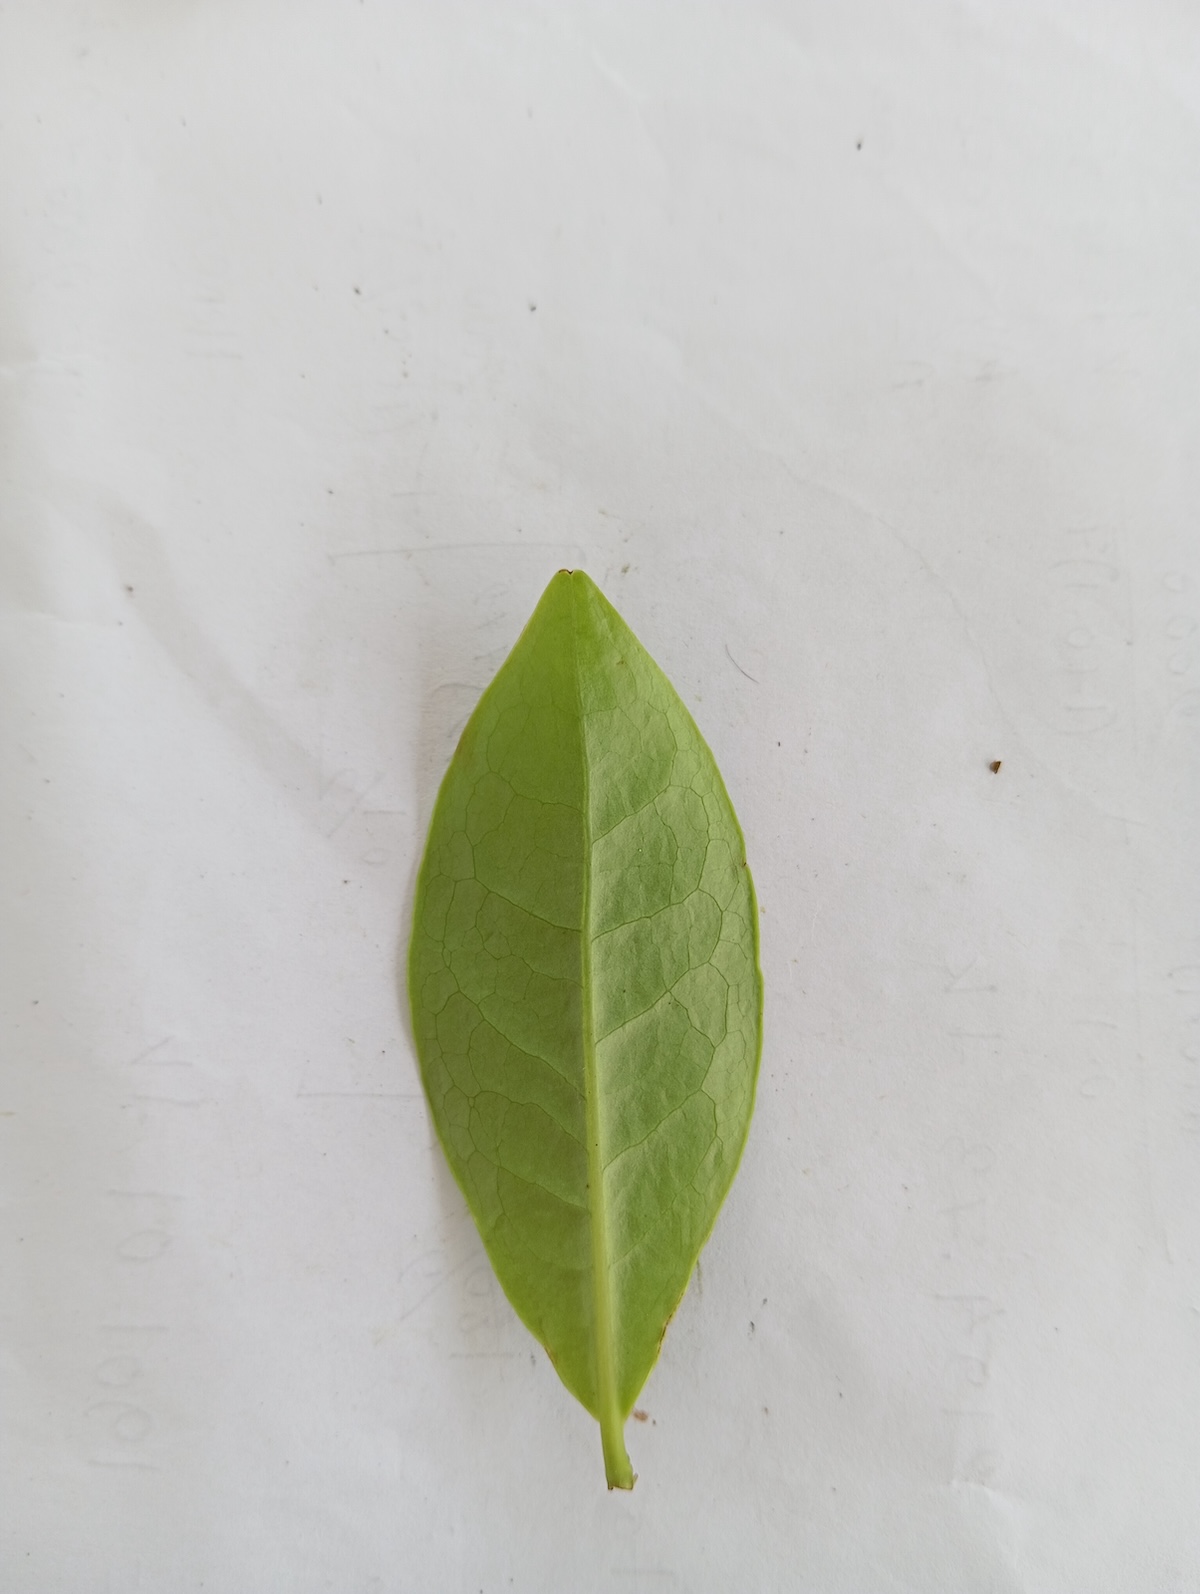
Label: Healthy leaf